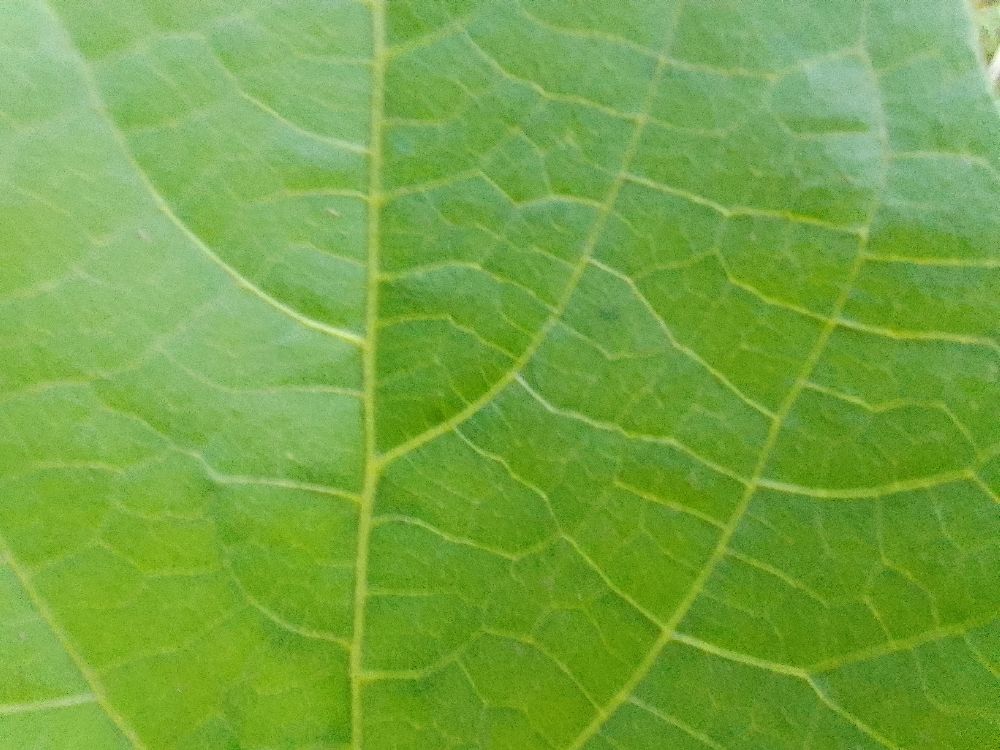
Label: healthy